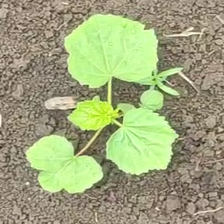
Weed species: Little_Mallow(Malva parviflora)